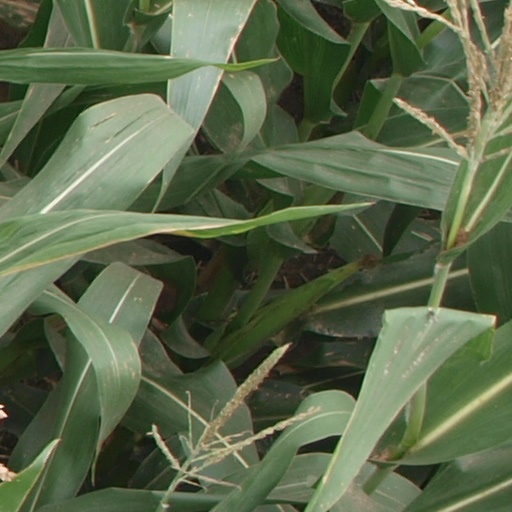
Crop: maize; corn